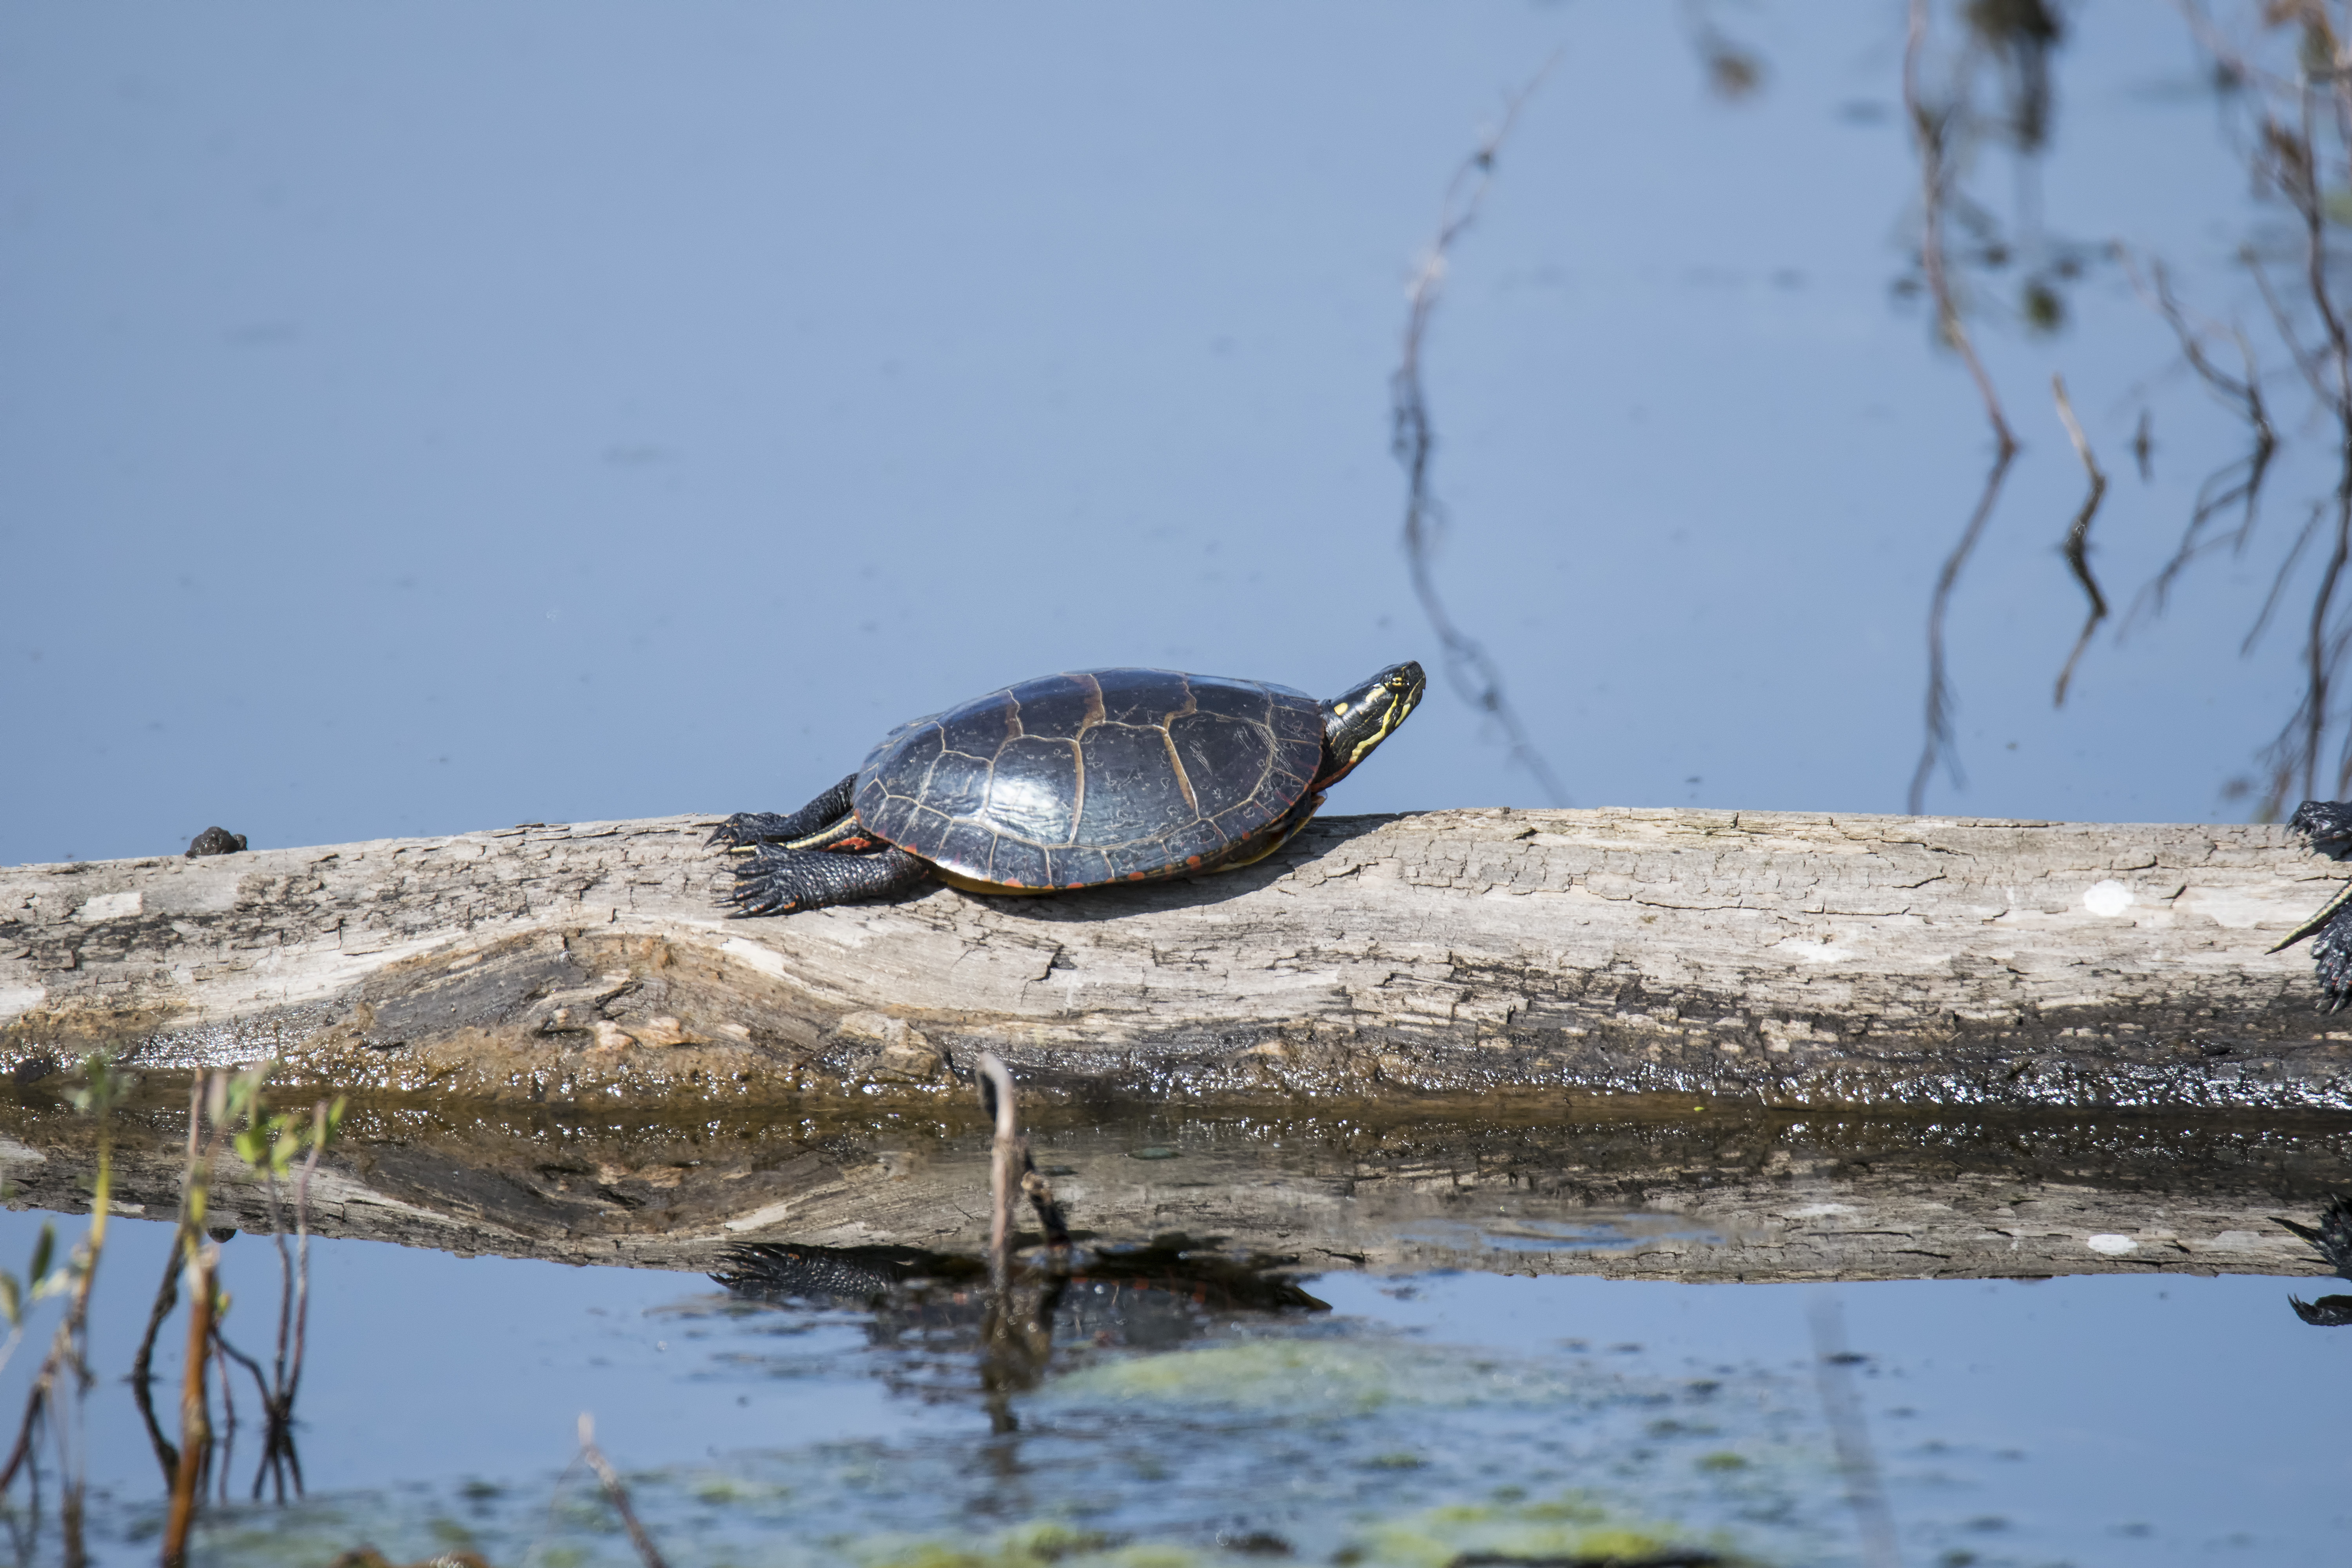
sea, nature, wildlife, reflection, turtle, reptile, fauna, canada, vertebrate, quebec, sherbrooke, tortue